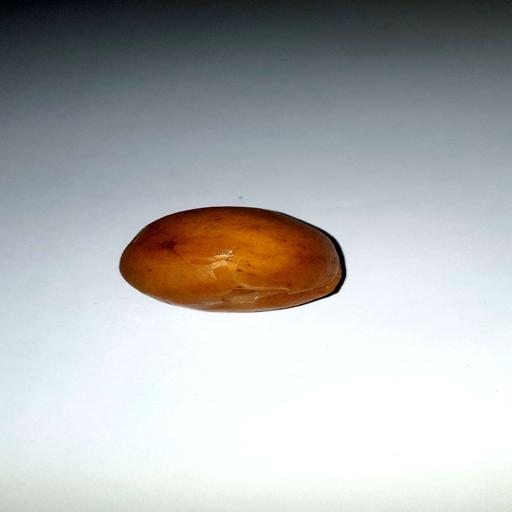
Label: bruised